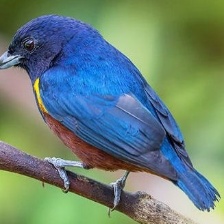
Species: CHESTNET BELLIED EUPHONIA
Scientific name: EUPHONIA PECTORALIS